Peter Erskine

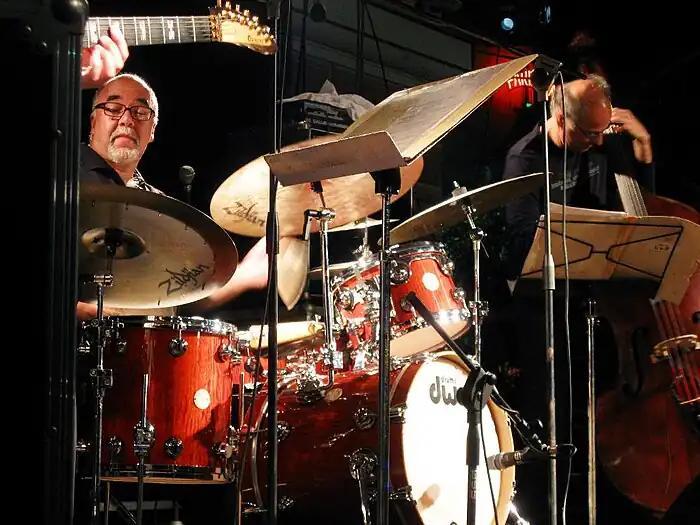
Erskine with Michel Benita in 2008.

He was featured on Kate Bush's 2005 album "Aerial", where Erskine teamed with bass player Eberhard Weber. Diana Krall, Eliane Elias, Queen Latifah and Linda Ronstadt, as well as Scottish and Finnish classical orchestras, have had Erskine perform as a featured musician.